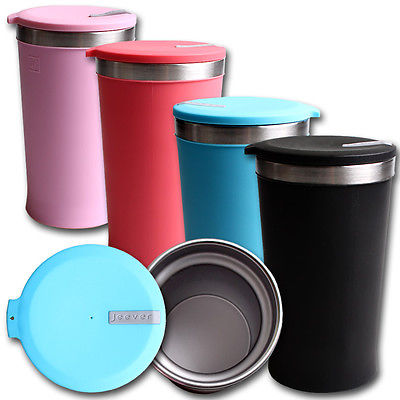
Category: mug